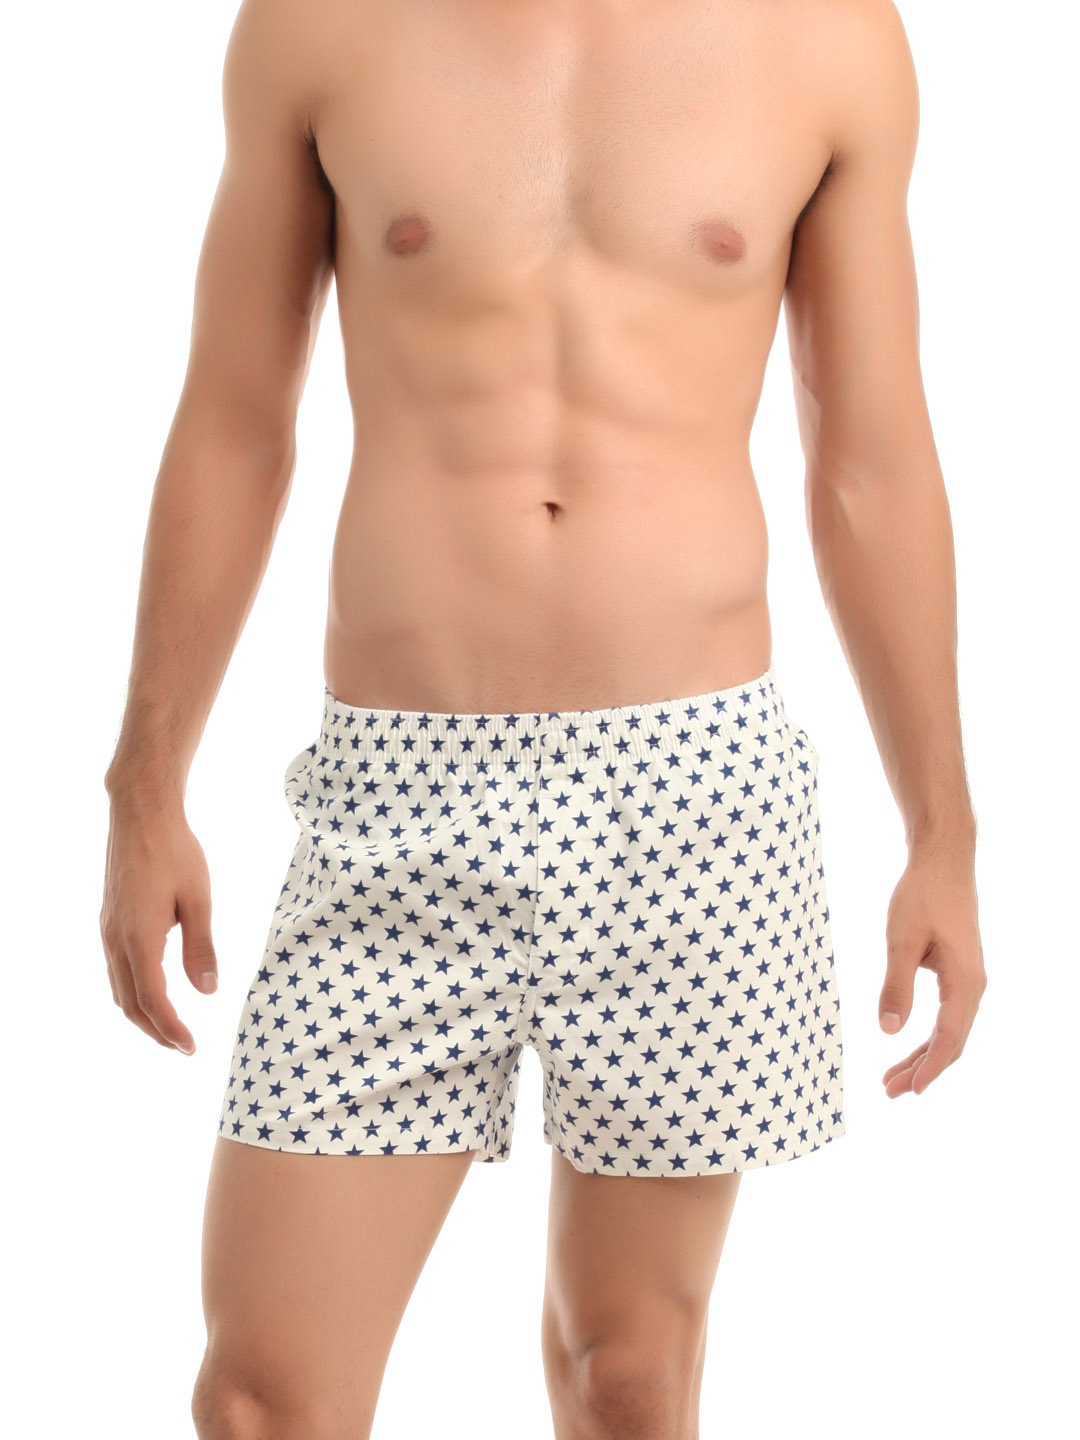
Myntra Men White Boxer
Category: Apparel / Innerwear / Boxers
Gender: Men
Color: White
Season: Summer 2012
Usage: Casual